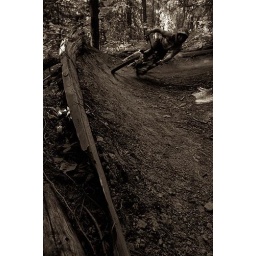
mountain bike trail in Fernie, BC